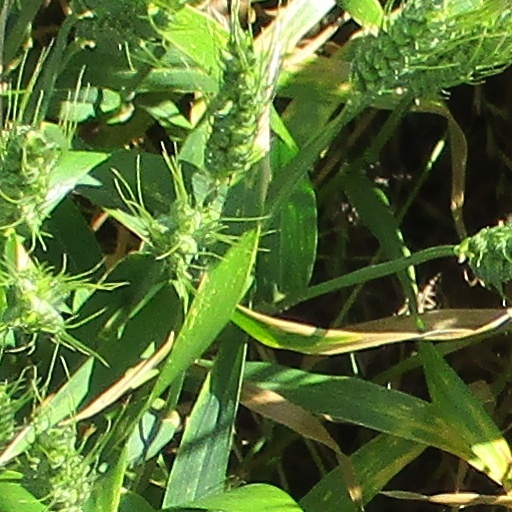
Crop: wheat